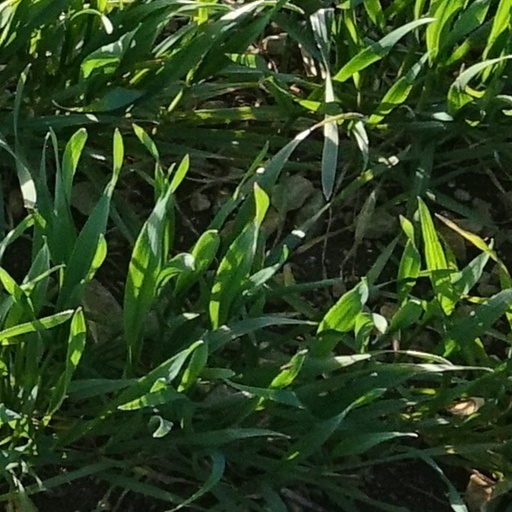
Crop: wheat